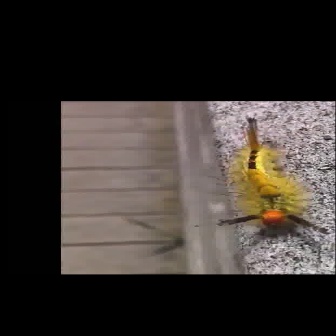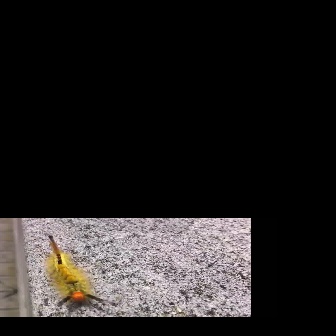
  Please identify the target specified by the bounding box [212,116,332,235] in the first image and locate it in the second image. Return the coordinates in [x_min,y_min,x_max,y_max] format.
Answer: [43,235,118,310]